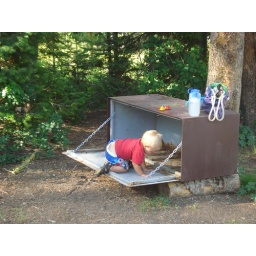
in the bear box